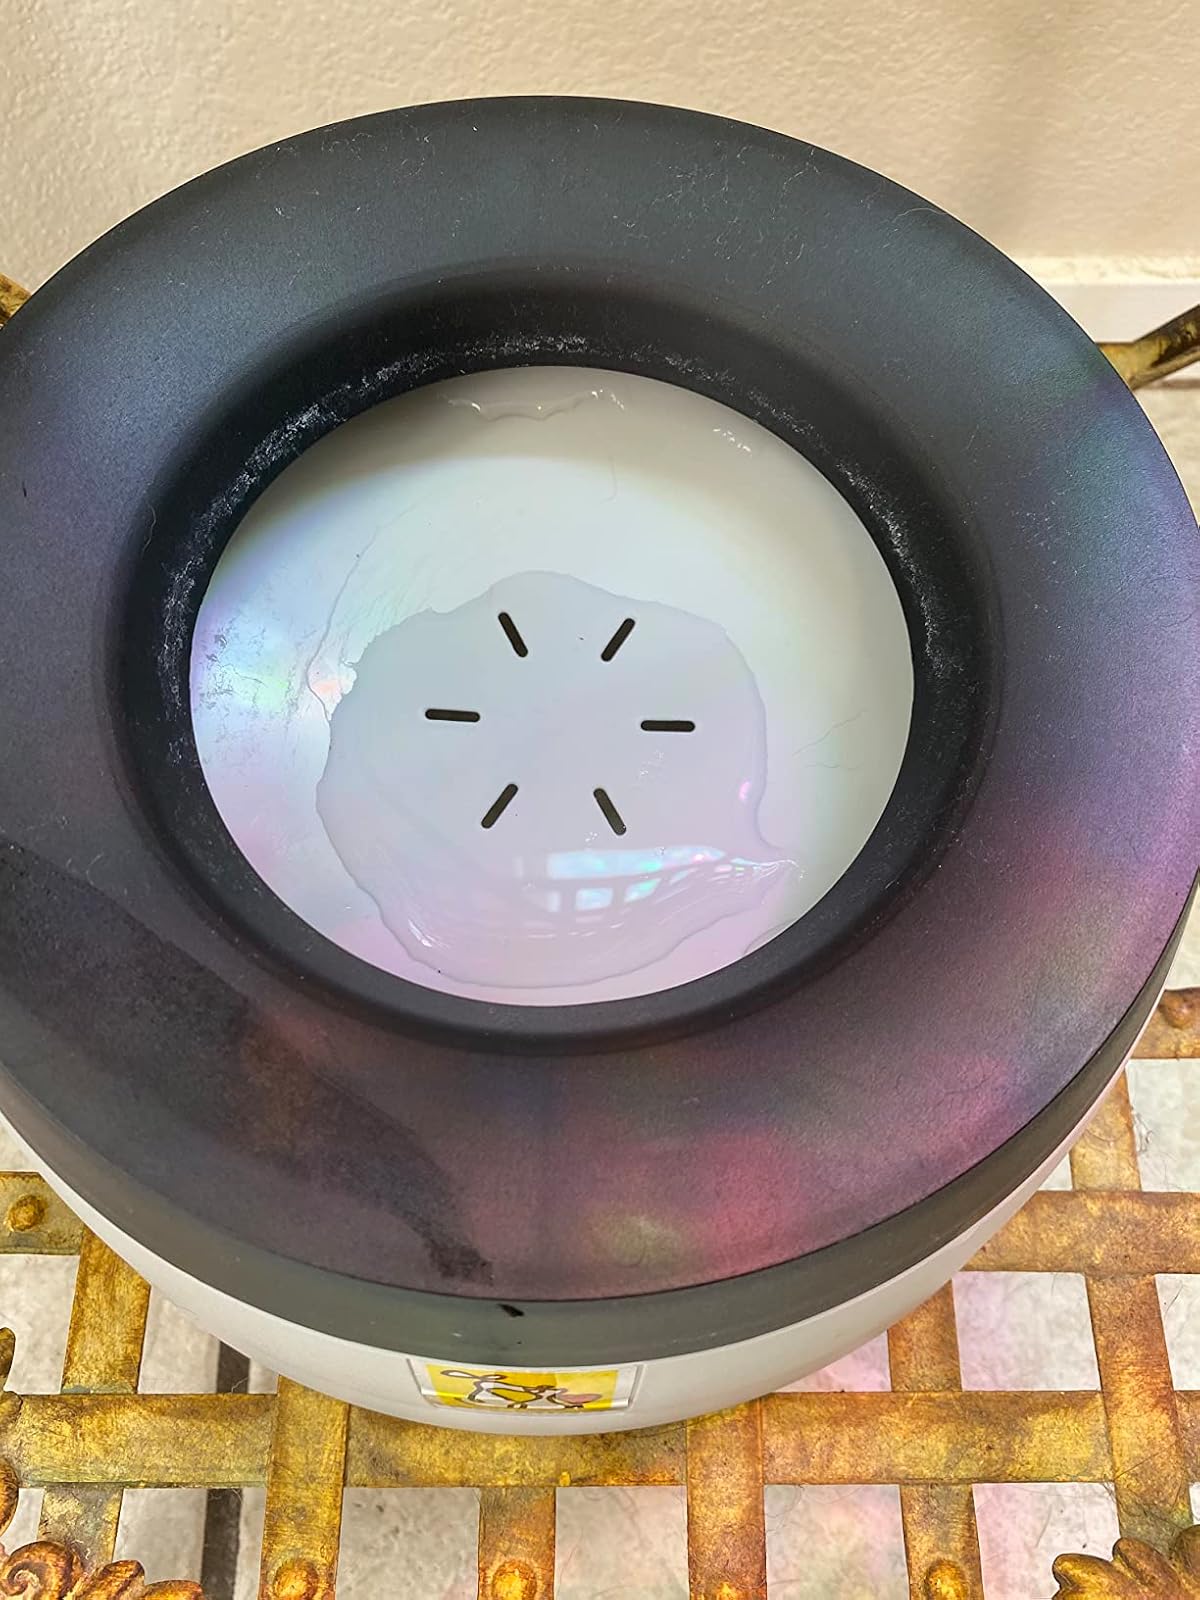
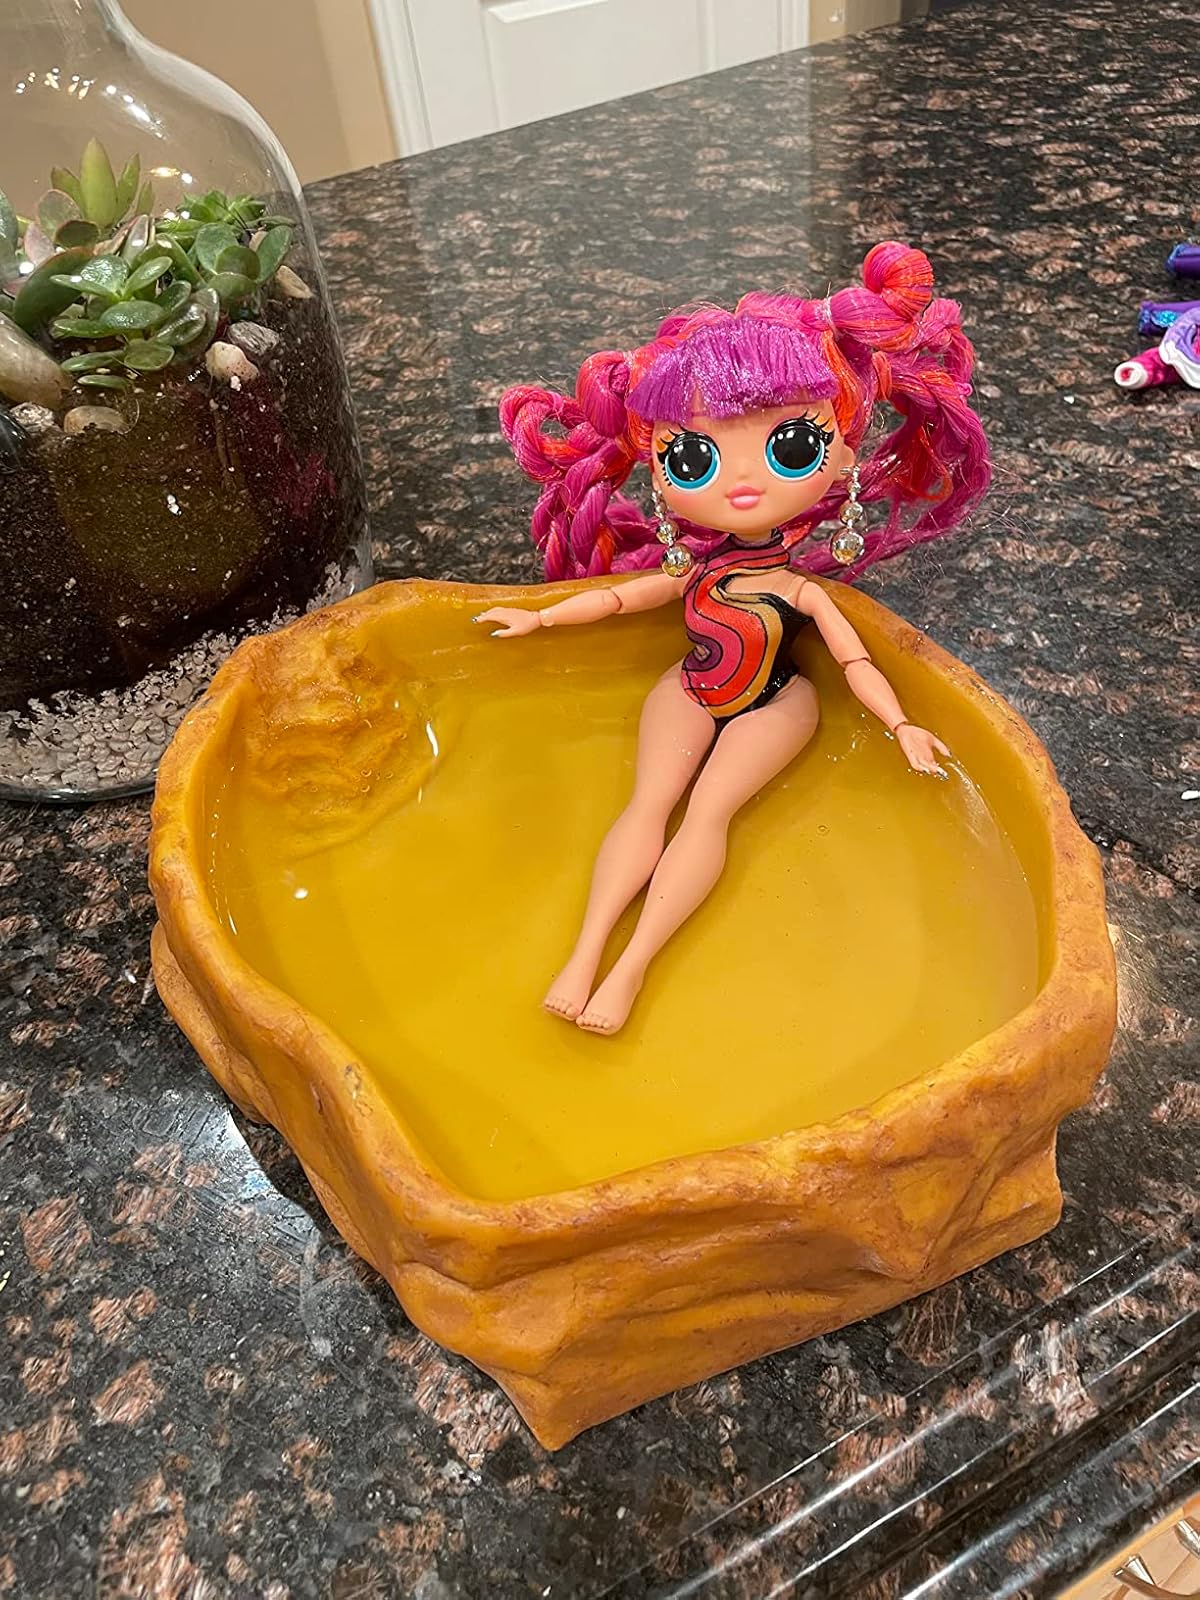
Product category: items_bowl
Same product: no